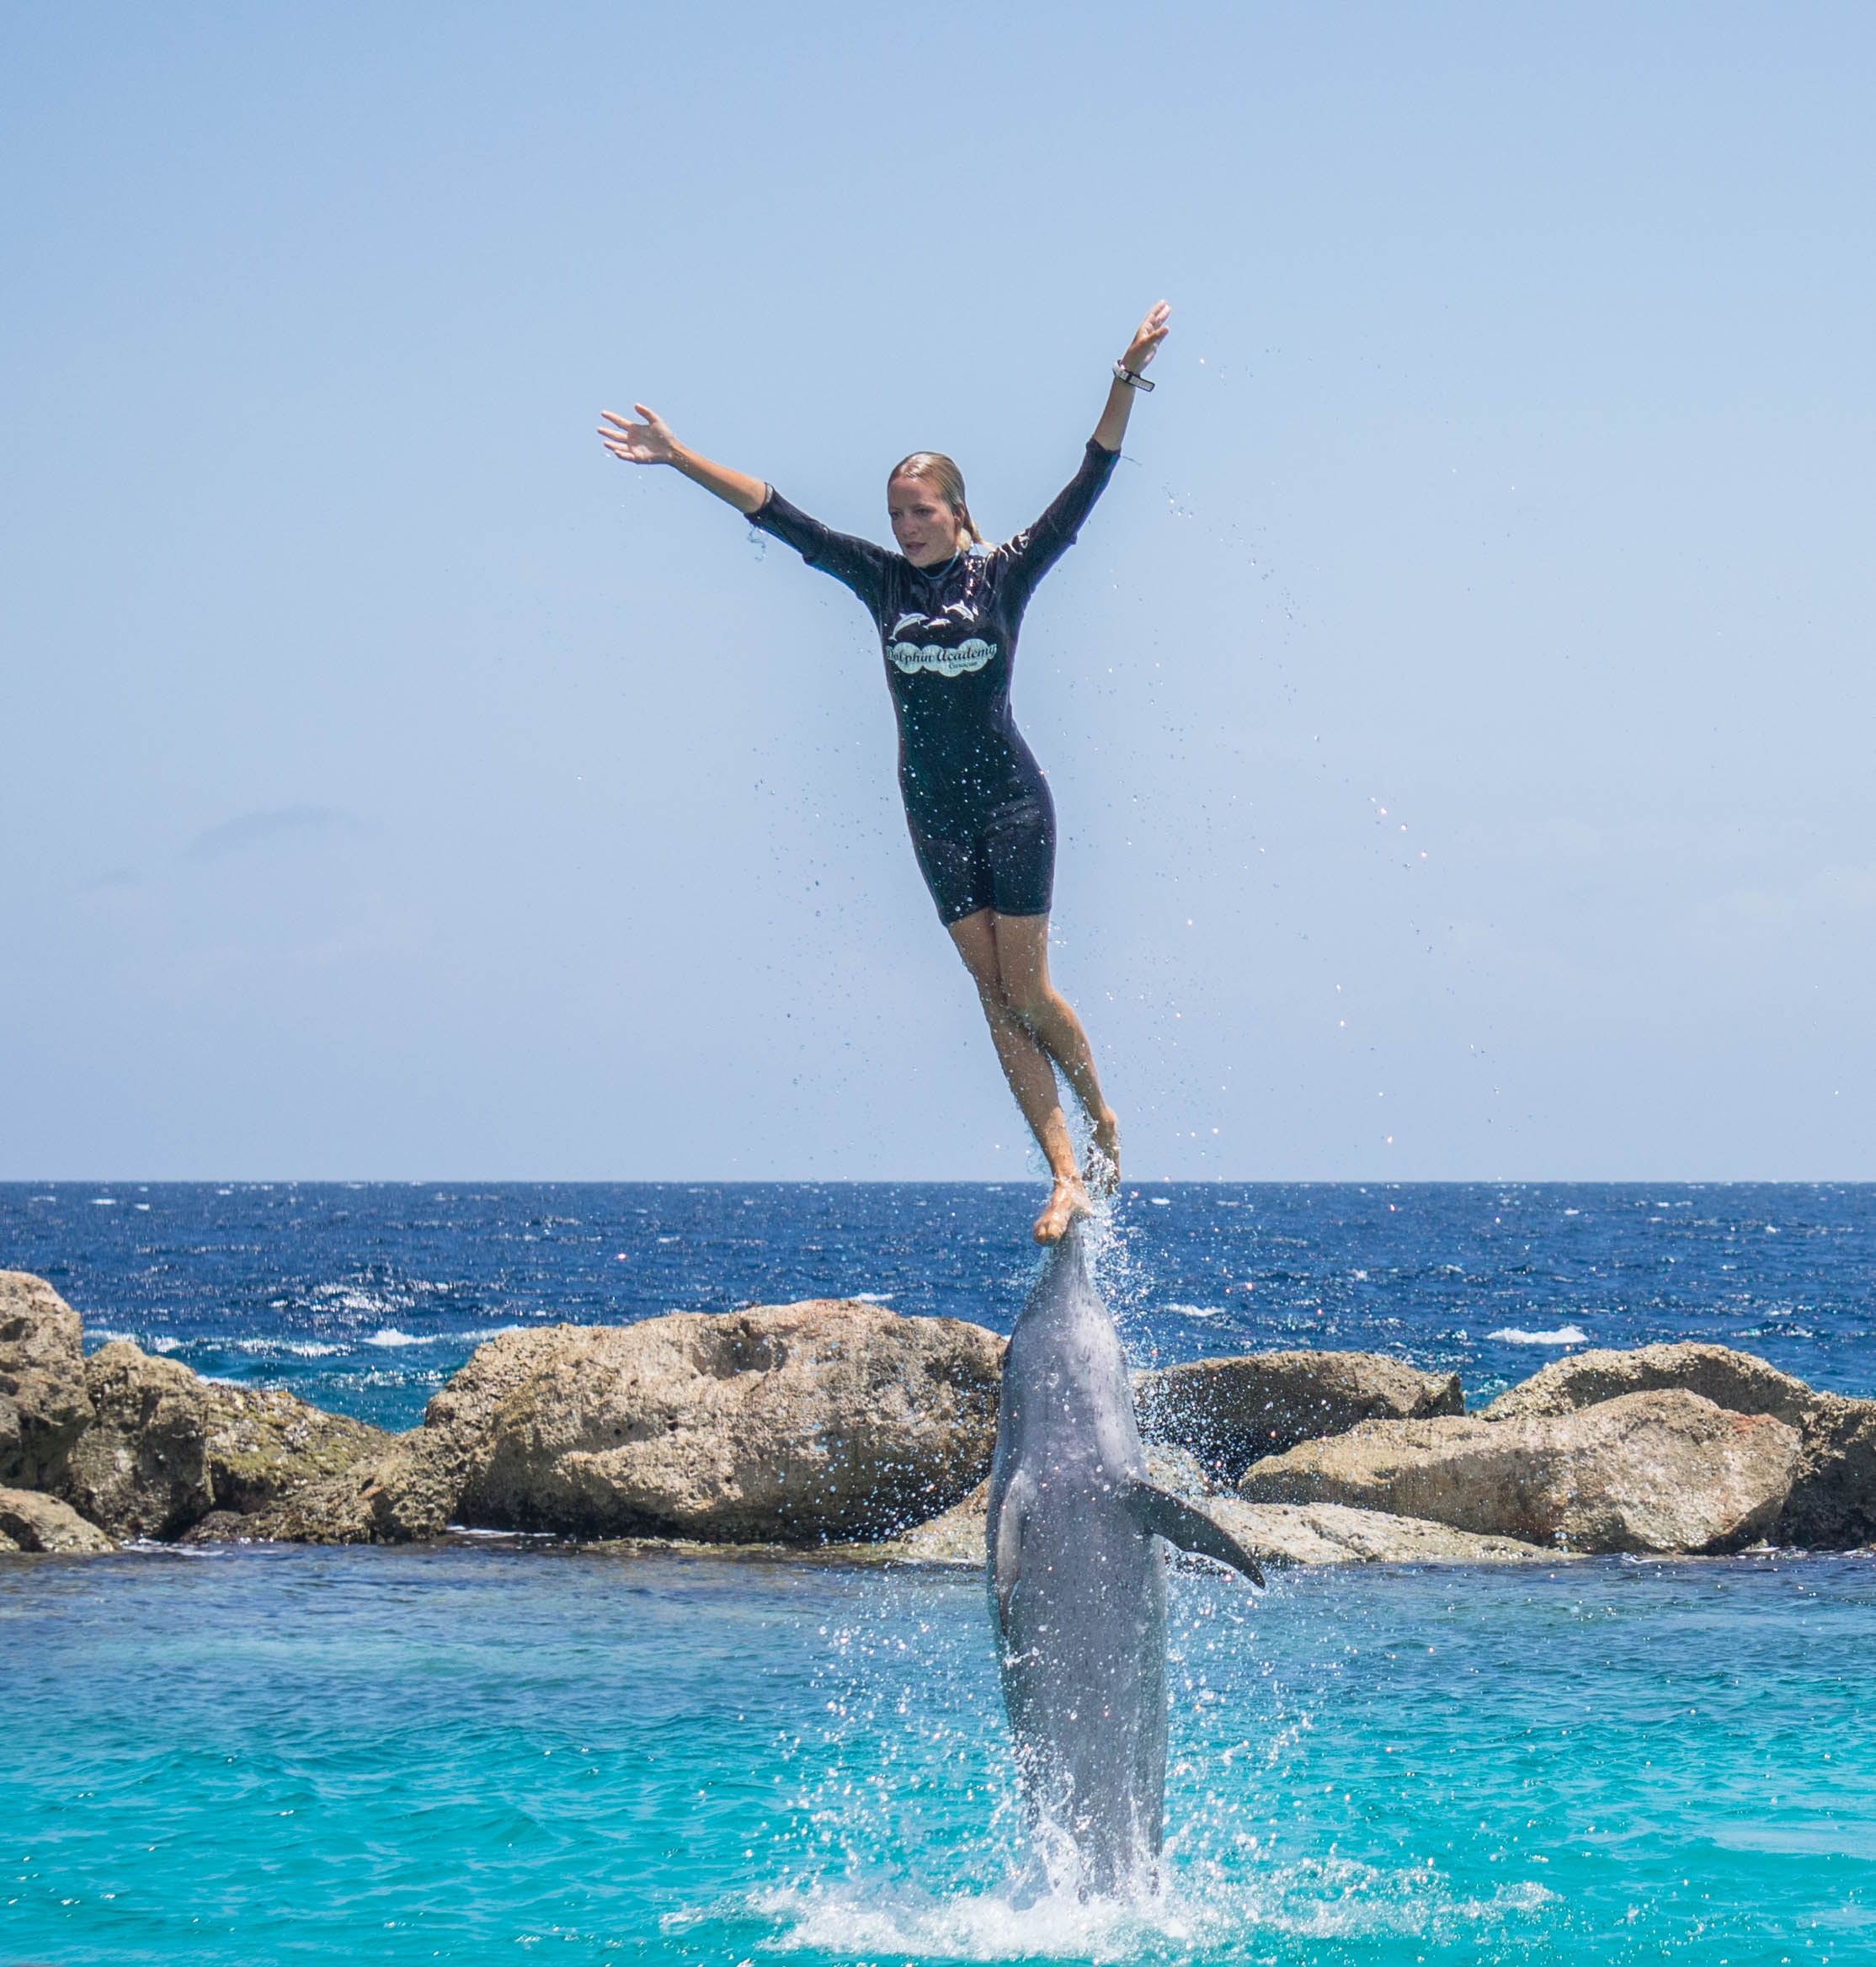
sea, ocean, person, animal, cute, jumping, wildlife, wild, mammal, blue, playful, performance, dolphin, intelligence, stunt, trained